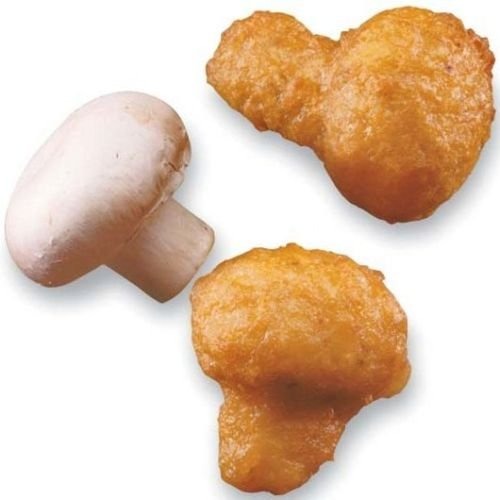
Item Name: McCain Anchor Battered Mushroom - Appetizer, 2.5 Pound -- 6 per case.
Bullet Point: Ships frozen, CANNOT be cancelled after being processed.
Product Description: McCain Anchor Battered Mushroom - Appetizer, 2.5 Pound -- 6 per case. Whole mushrooms dipped in golden batter and parfried. Best if used before 8 months from date of manufacture, when stored at 0 degree F or below.
Value: 6.0
Unit: Count

Price: 130.05